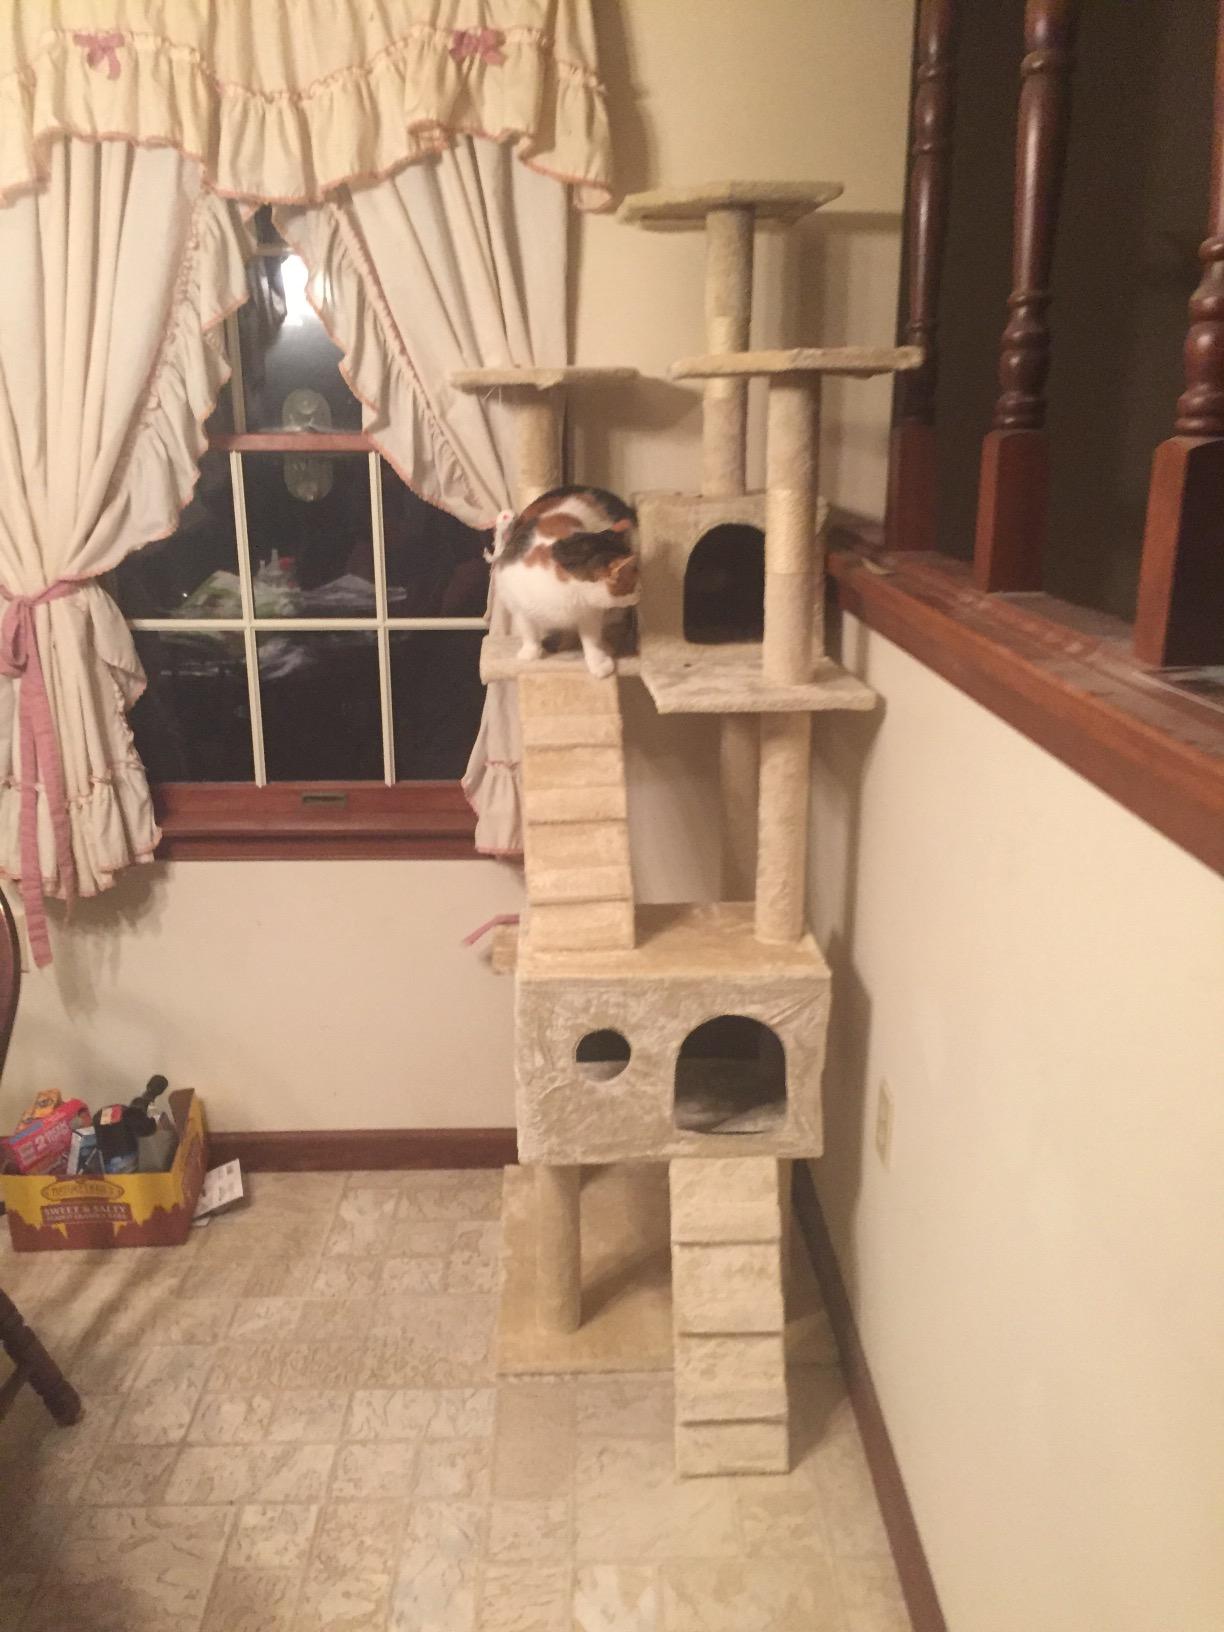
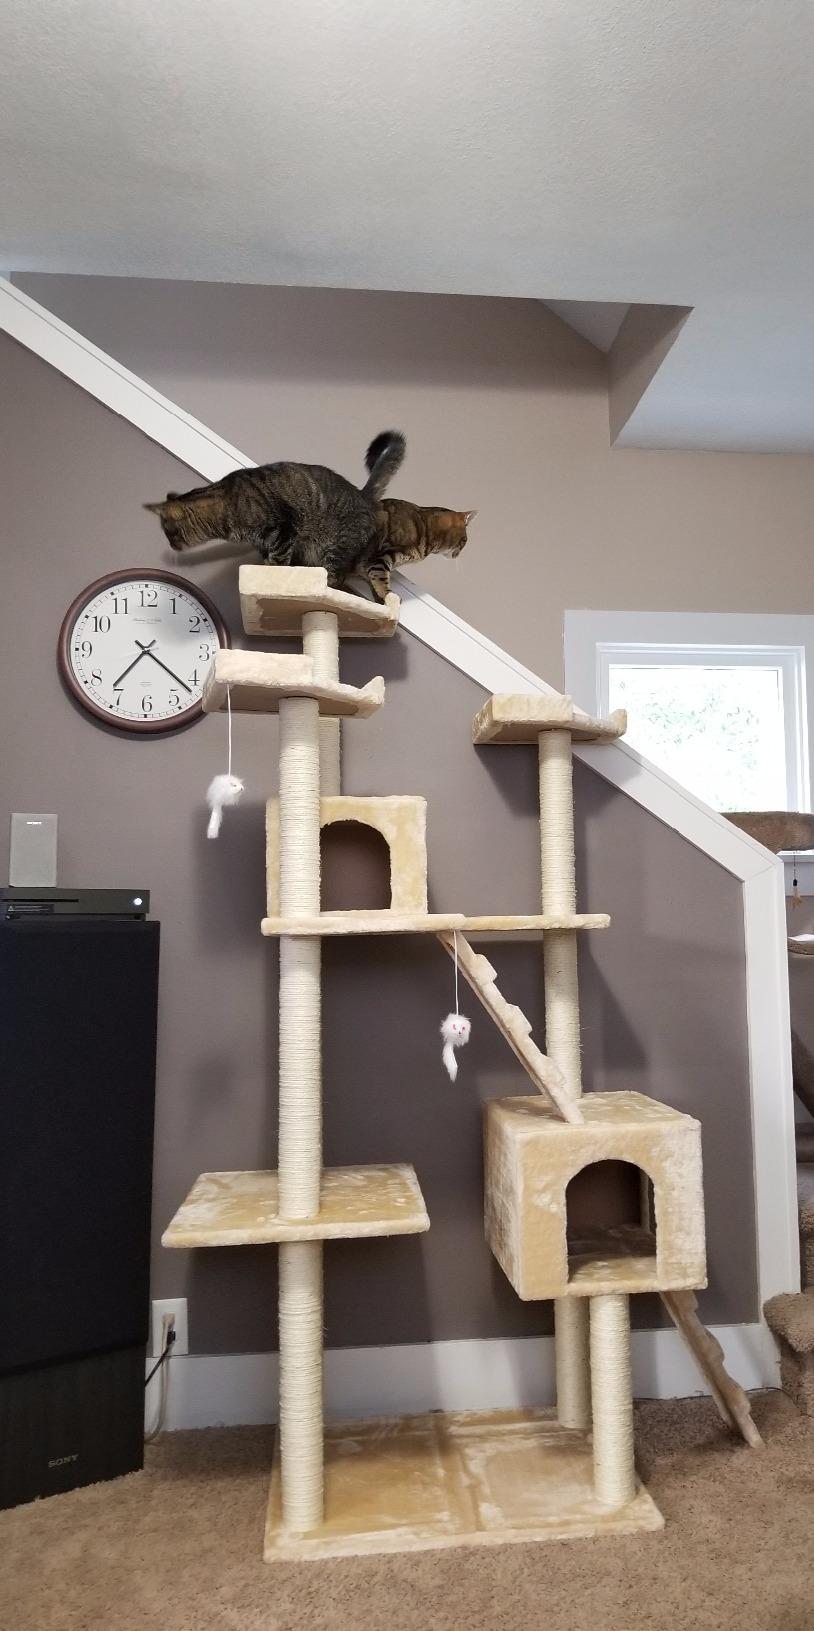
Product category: items_cat tree
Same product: yes